Twycross Zoo

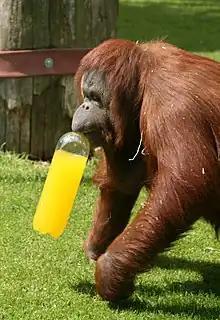
An orangutan in the zoo in 2008

Life in the Trees exhibits a number of species of both Old and New World monkeys, including black-headed spider monkeys, brown spider monkeys and De Brazza's monkeys to name just a few.